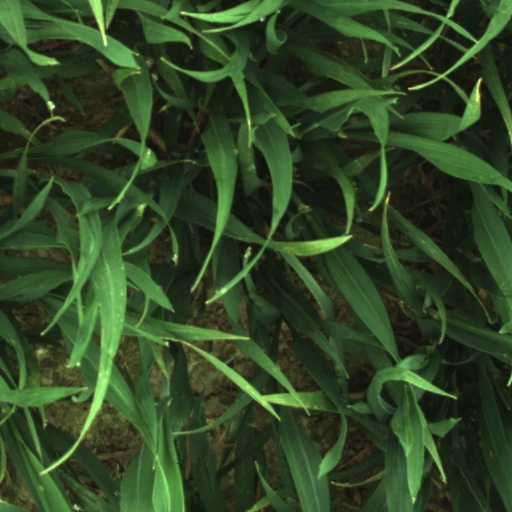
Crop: wheat